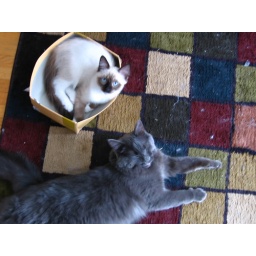
cat in a box